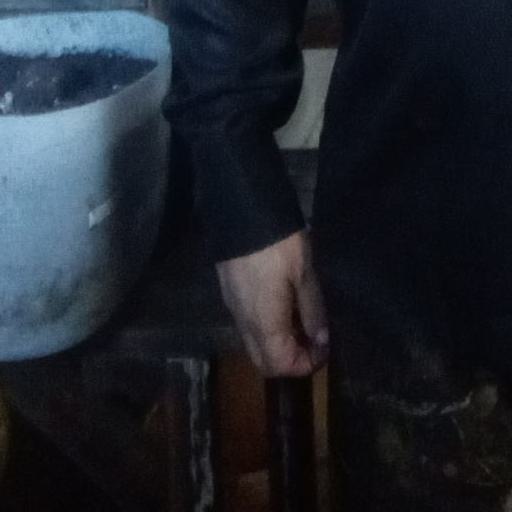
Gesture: no_gesture